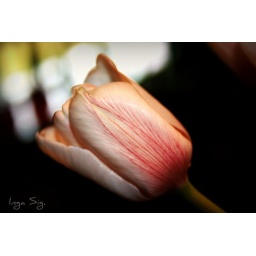
I bought white Tulips, put red food color in the water.....and this is the result :)